Last Operations Under the Orion

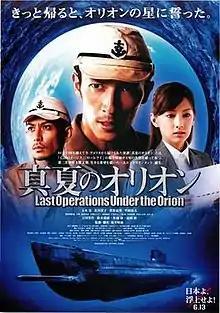

is a Japanese action drama film directed by Tetsuo Shinohara depicting an Imperial Japanese Navy submarine battling a United States Navy destroyer near the end of World War II.